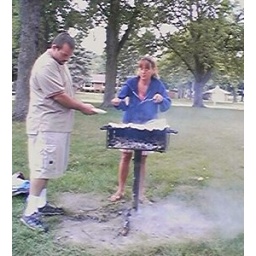
This is my sister in law and Robert's dad grilling us hot dogs and chicken strips...they were yummy! :-) 7.4.09